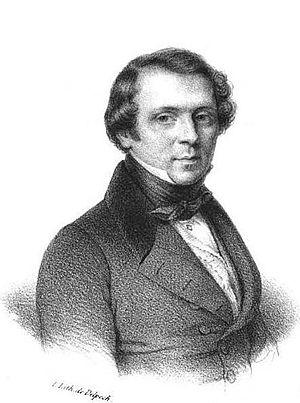
Gangulphe-Philippe-François-Alexandre Andryane, né à Jouy-le-Comte le 21 mars 1797 et mort au château de Coye-la-Forêt le 12 janvier 1863, est un homme politique français du XIXᵉ siècle.